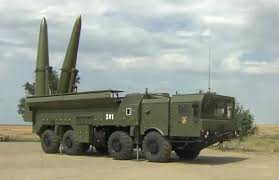
Label: Iskander